Pete Sutherland

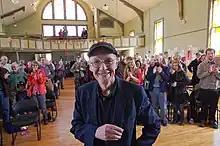
Sutherland at a town tribute in Bristol, Vermont, in 2017

A few years before his death, Sutherland sold his Monkton house and began living with friends in Chittenden County and central Vermont. He dealt with prostate cancer for more than a decade. He moved into a hospice in Montpelier , but remained mentally acute, and received visits from many musicians who played at his bedside. He ended his life on November 30, 2022, using Vermont's medical aid in dying law.